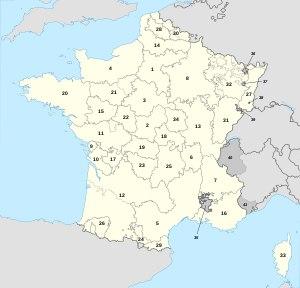
En France, sous l'Ancien Régime, les provinces étaient les différents territoires dont était composé le royaume, jusqu'à leur démantèlement par l'Assemblée nationale et la création des divisions administratives départementales en 1790.